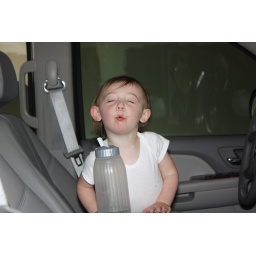
Playing in the car on my day at home sick (6/1/10)